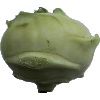
Label: kohlrabi